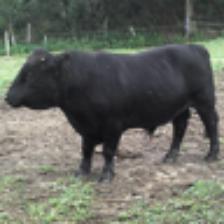
Label: NonHuman